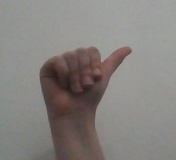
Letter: dhad